Gilbert Foliot

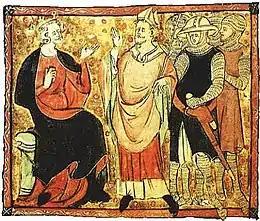
Manuscript illustration. The central man is wearing robes and a mitre and is facing the seated figure on the left. The seated man is wearing a crown and robes and is gesturing at the mitred man. Behind the mitred figure are a number of standing men wearing armor and carrying weapons.

The king and Becket began quarrelling in July 1163, at first over financial matters and then over the marriage of Henry's younger brother to an heiress, which Becket forbade. The true spark to the quarrel was the matter of clergy who committed crimes, whom the king wished to have prosecuted in secular courts; the archbishop refused, arguing that all clergy must be tried in church courts, even if the crime was non-ecclesiastical. At the Council of Westminster called by Henry in October 1163 to deal with the issue, Foliot at first sided with the other bishops, who supported Becket's position and opposed the king. However, after the council was dismissed, Foliot became the leader of those bishops who changed sides in support of the king. In December, Becket capitulated to the king.